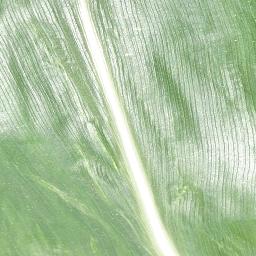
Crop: corn
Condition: (maize)_healthy